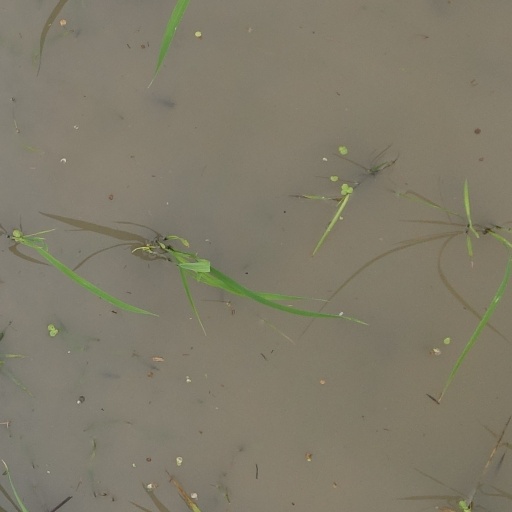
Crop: rice